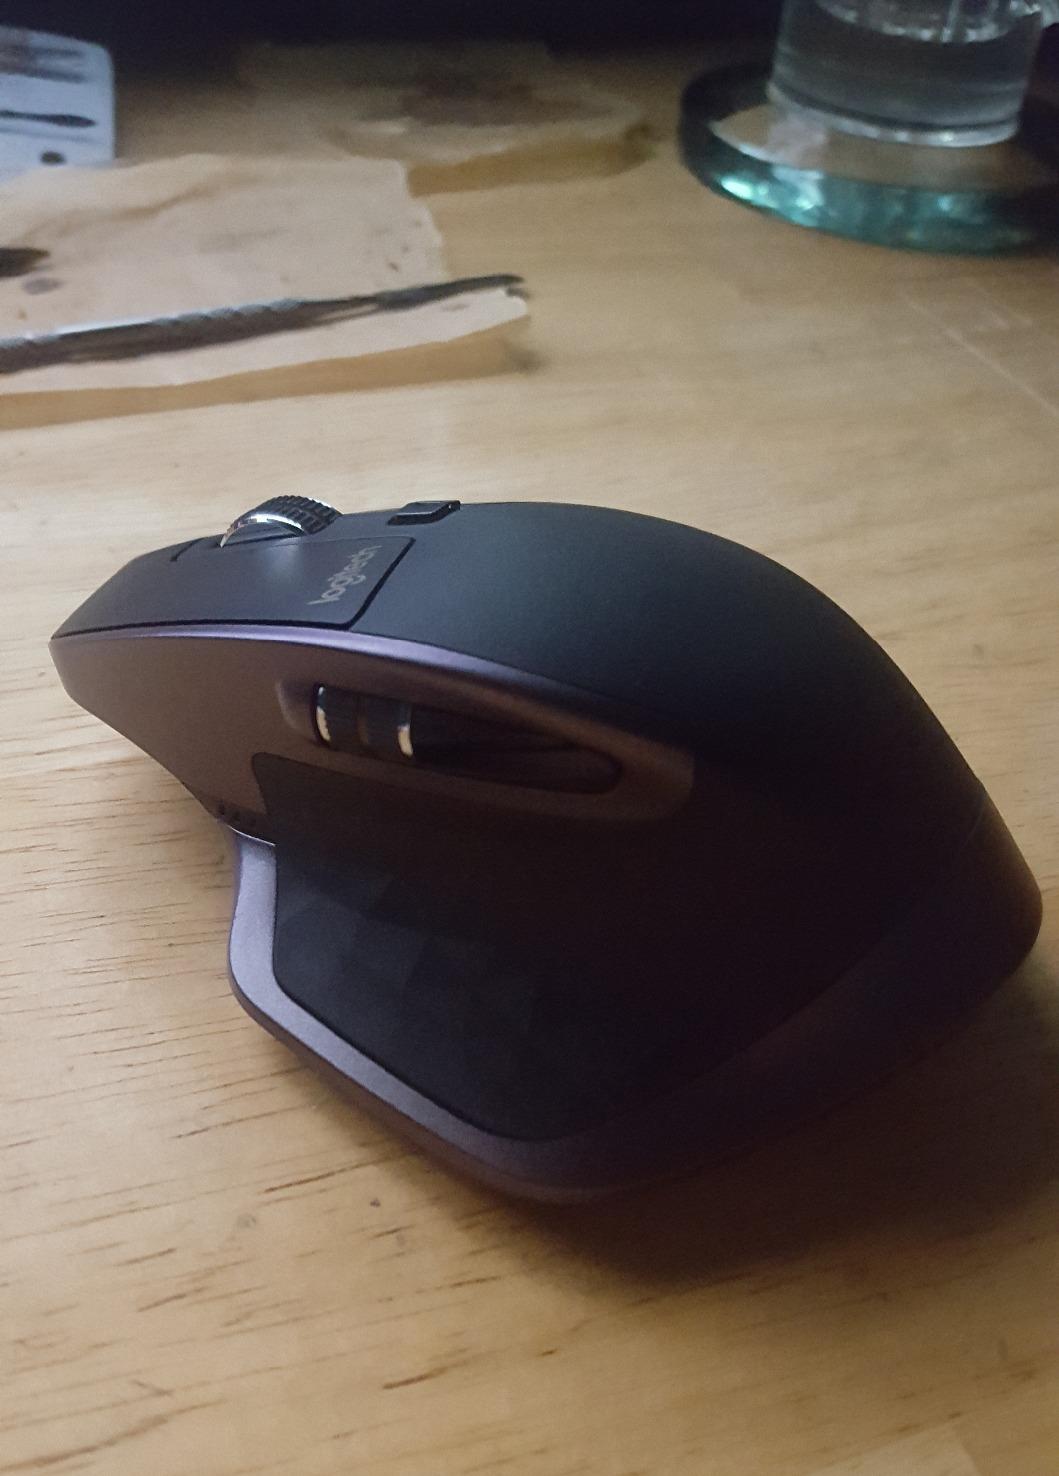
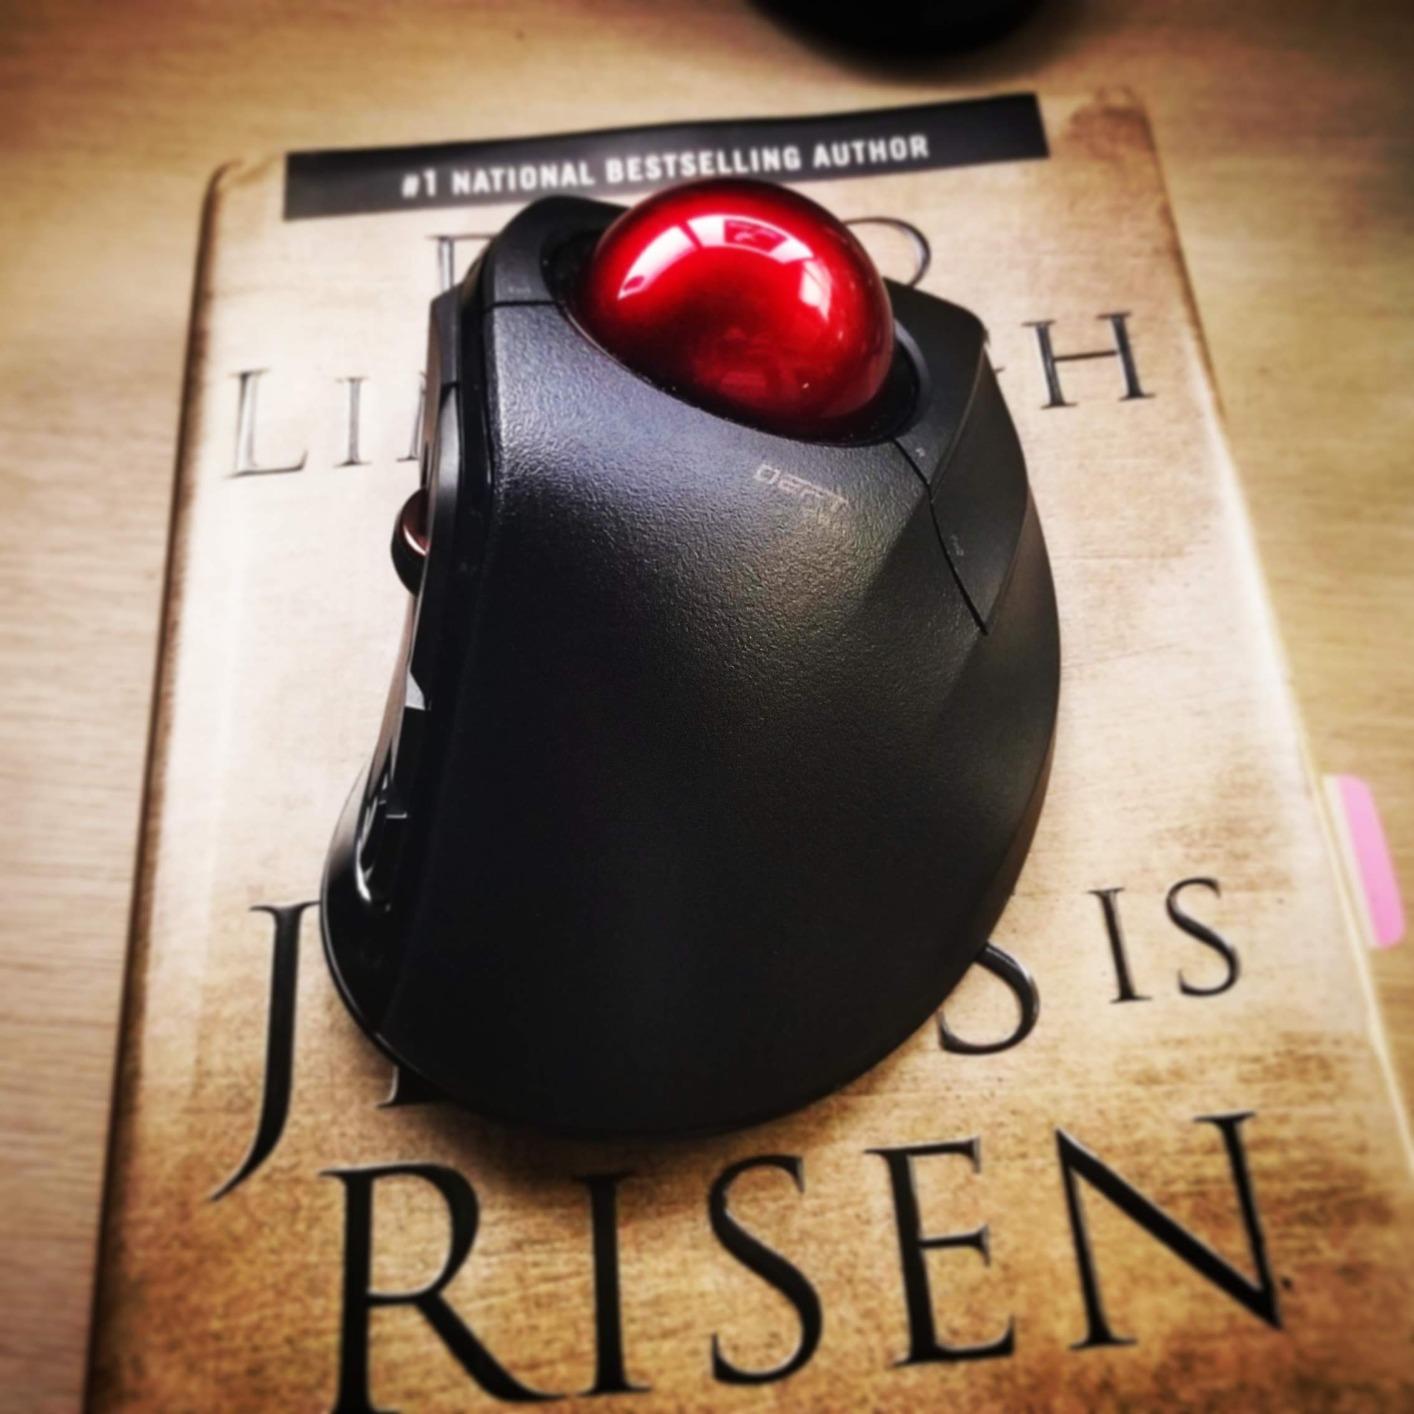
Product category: mouse
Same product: no